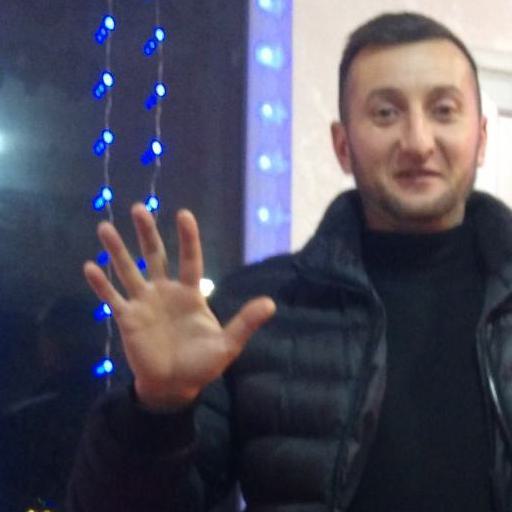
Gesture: palm